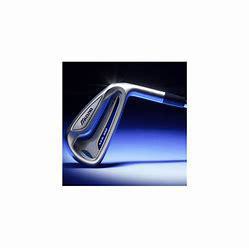
Brand: Mizuno
Model: 100